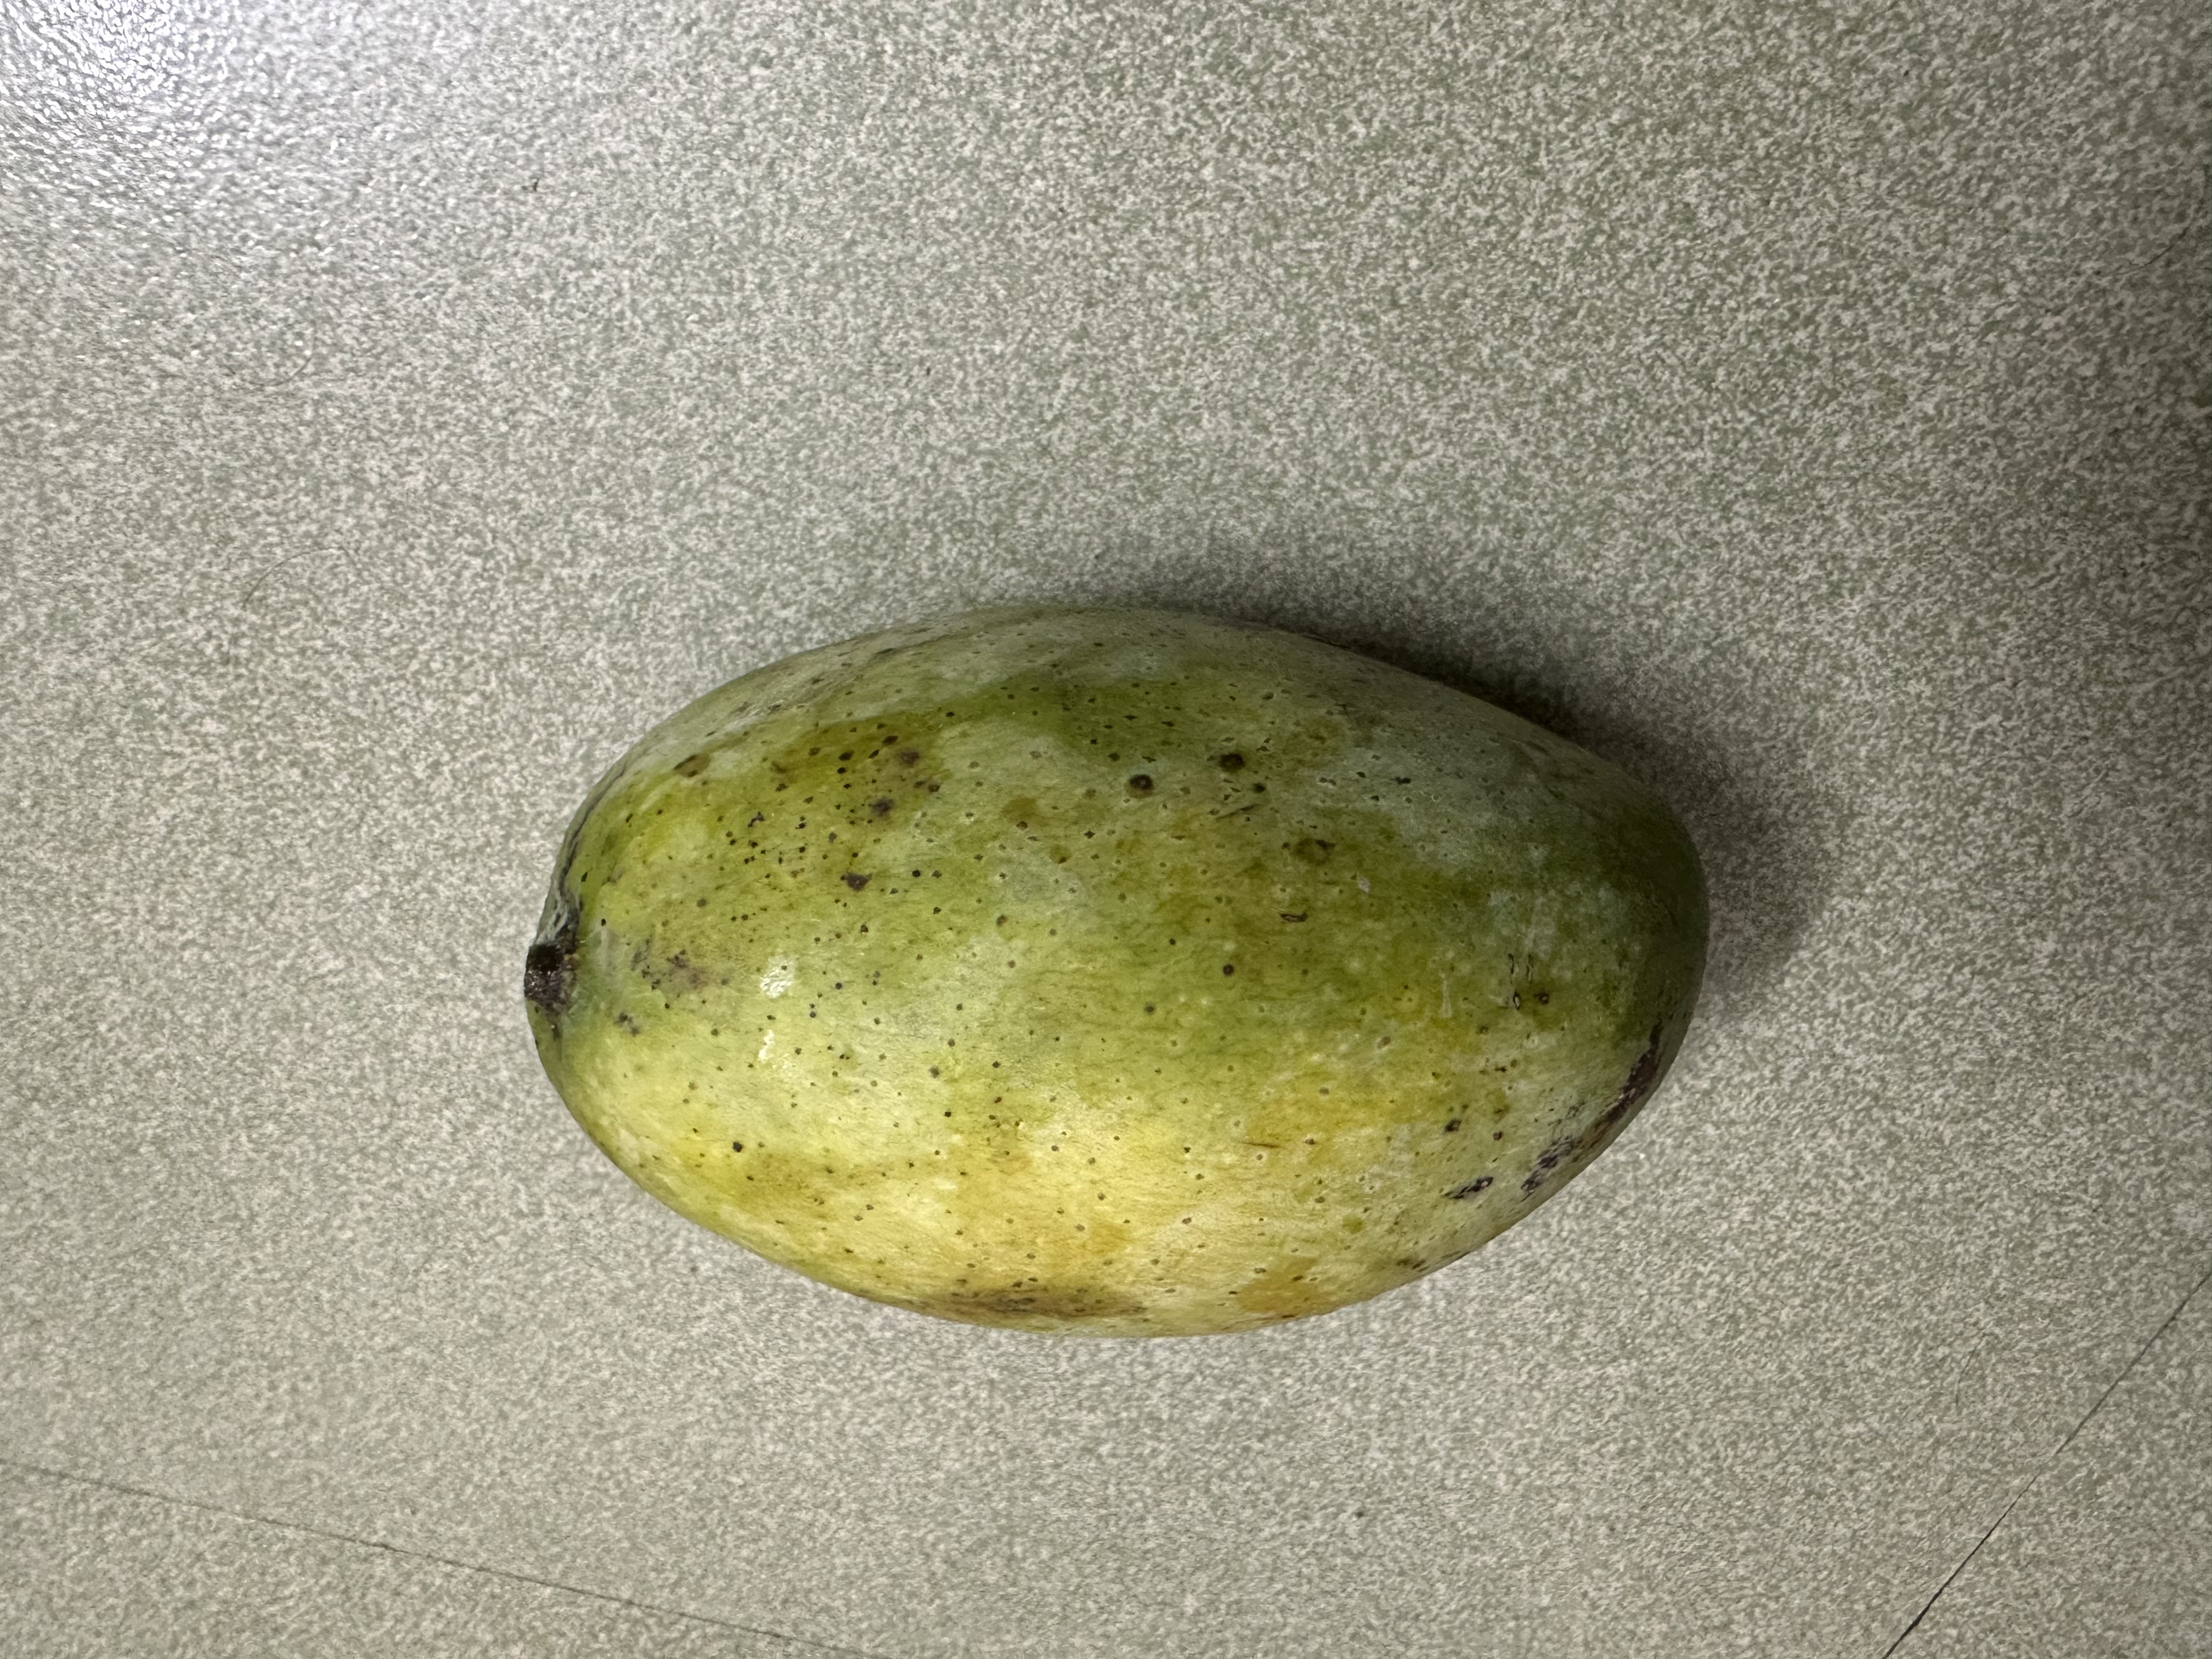
Mango variety: Fazlee